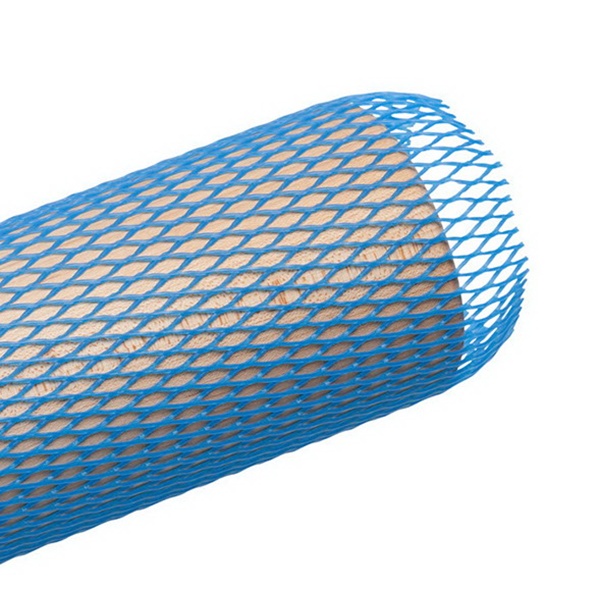
Diamond Impression Sleeve - 18" Length
Diamond Impression Sleeve - 18" Add texture and elegance to your confections with a Diamond Impression Sleeve. Designed to slide over an 18" rolling pin with a 3 1/4" diameter, this innovative sleeve effortlessly imprints a precise diamond pattern onto fondant, gum paste, marzipan, or dough. With just one firm roll, you can elevate cakes, pastries, and cookies with a professional-quality finish. Made from food-grade plastic, this durable sleeve ensures a clean and consistent design every time. Whether you're a professional baker or a cake decorating enthusiast, this tool simplifies the process of creating stunning textures with ease. Features: Creates a precise diamond pattern on fondant, gum paste, marzipan, and dough Fits 3 1/4" diameter rolling pins for effortless design application Made from food-safe, durable plastic Ideal for bakeries, cake shops, and home decorators Quick and easy to use—just slide onto your rolling pin and roll!
Brand: Lynnscakeandcandy
Category: Home & Garden > Kitchen & Dining > Kitchen Tools & Utensils > Rolling Pin Accessories > Rolling Pin Covers & Sleeves > Rolling Pin Sleeves